Manchester Exchange railway station

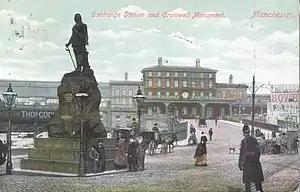
A postcard illustration of the station in 1904, seen looking up Cathedral Approach

Manchester Exchange was a railway station immediately north of Manchester city centre, in Greater Manchester, England, which served it between 1884 and 1969. The main approach road ran from the end of Deansgate, near Manchester Cathedral, passing over the River Irwell, the Manchester-Salford boundary and Chapel Street; a second approach road led up from Blackfriars Road. Most of the station lay in Salford, with only the 1929 extension to platform 3 east of the Irwell in Manchester.